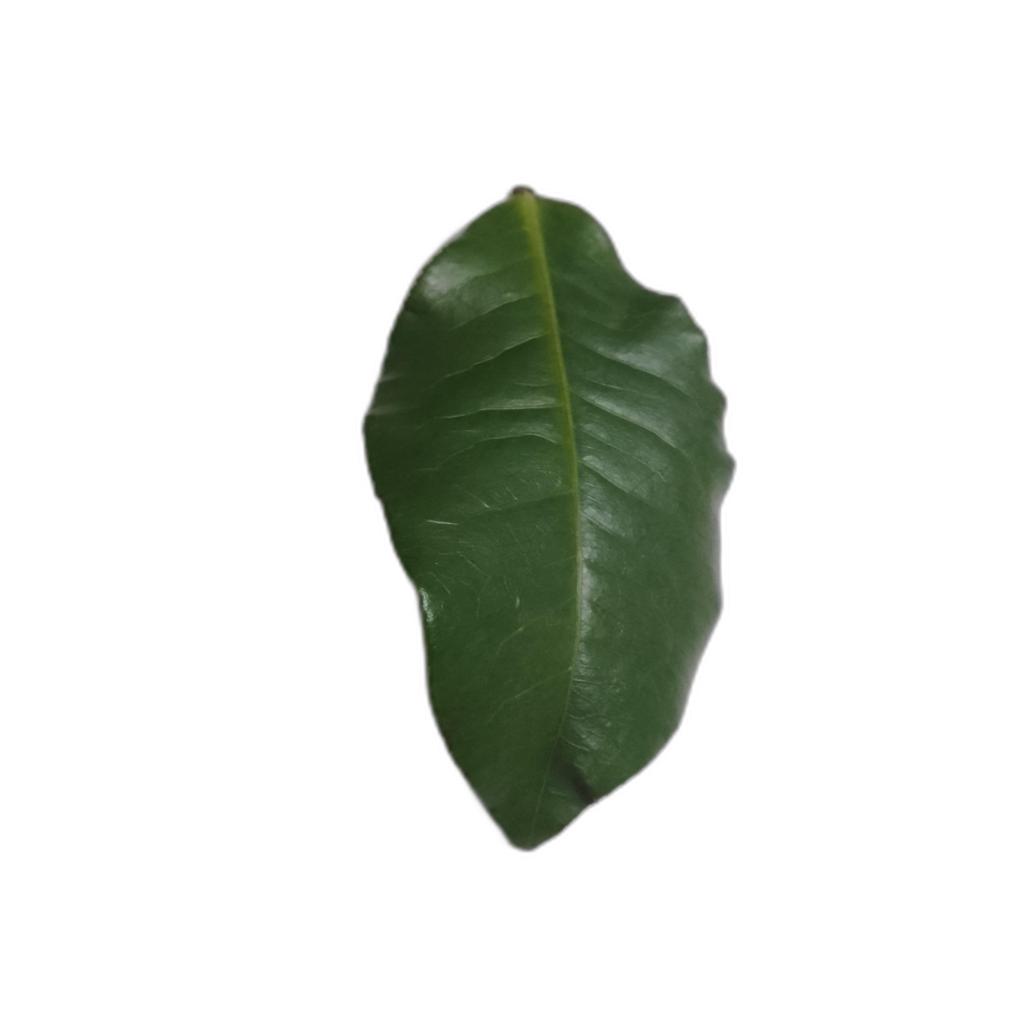
Label: Healthy